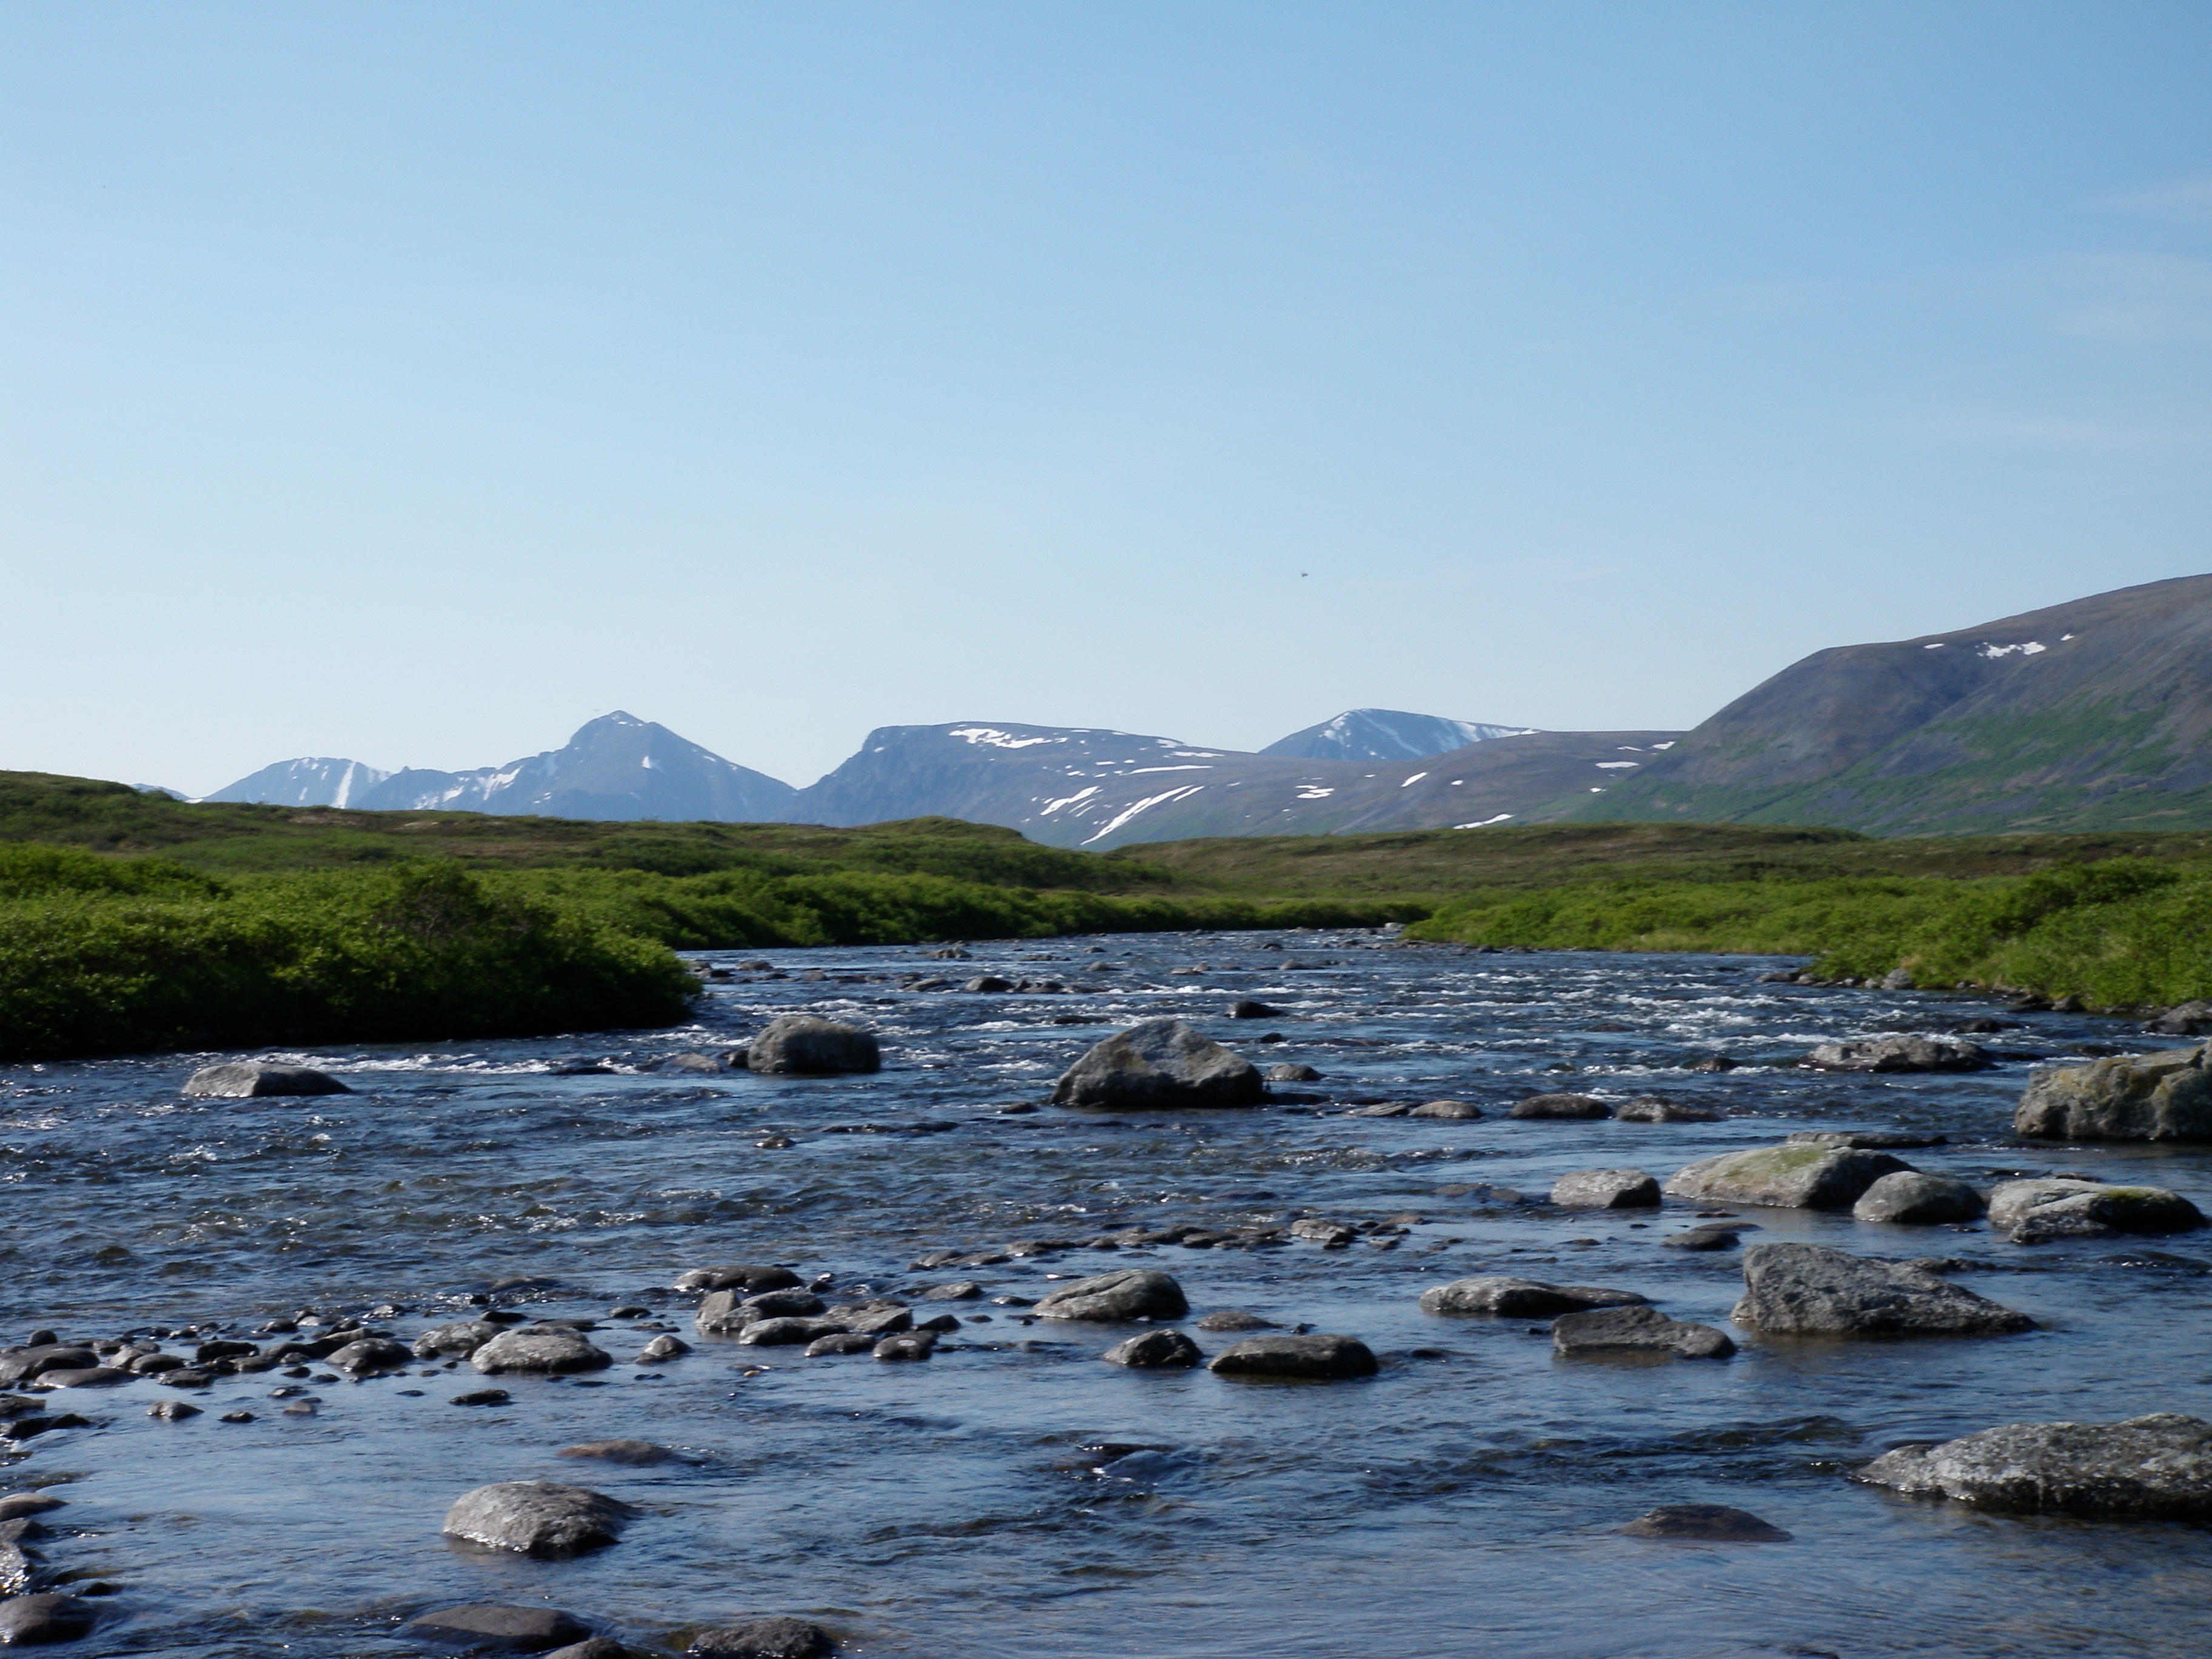
landscape, sea, coast, water, rock, wilderness, mountain, shore, lake, river, stream, rapid, reservoir, body of water, loch, landform, geographical feature